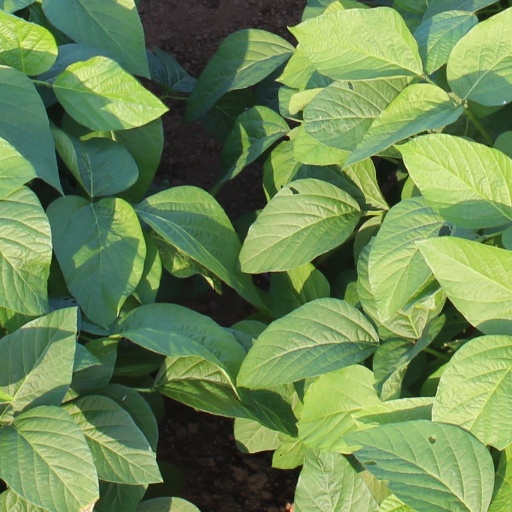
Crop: soybean